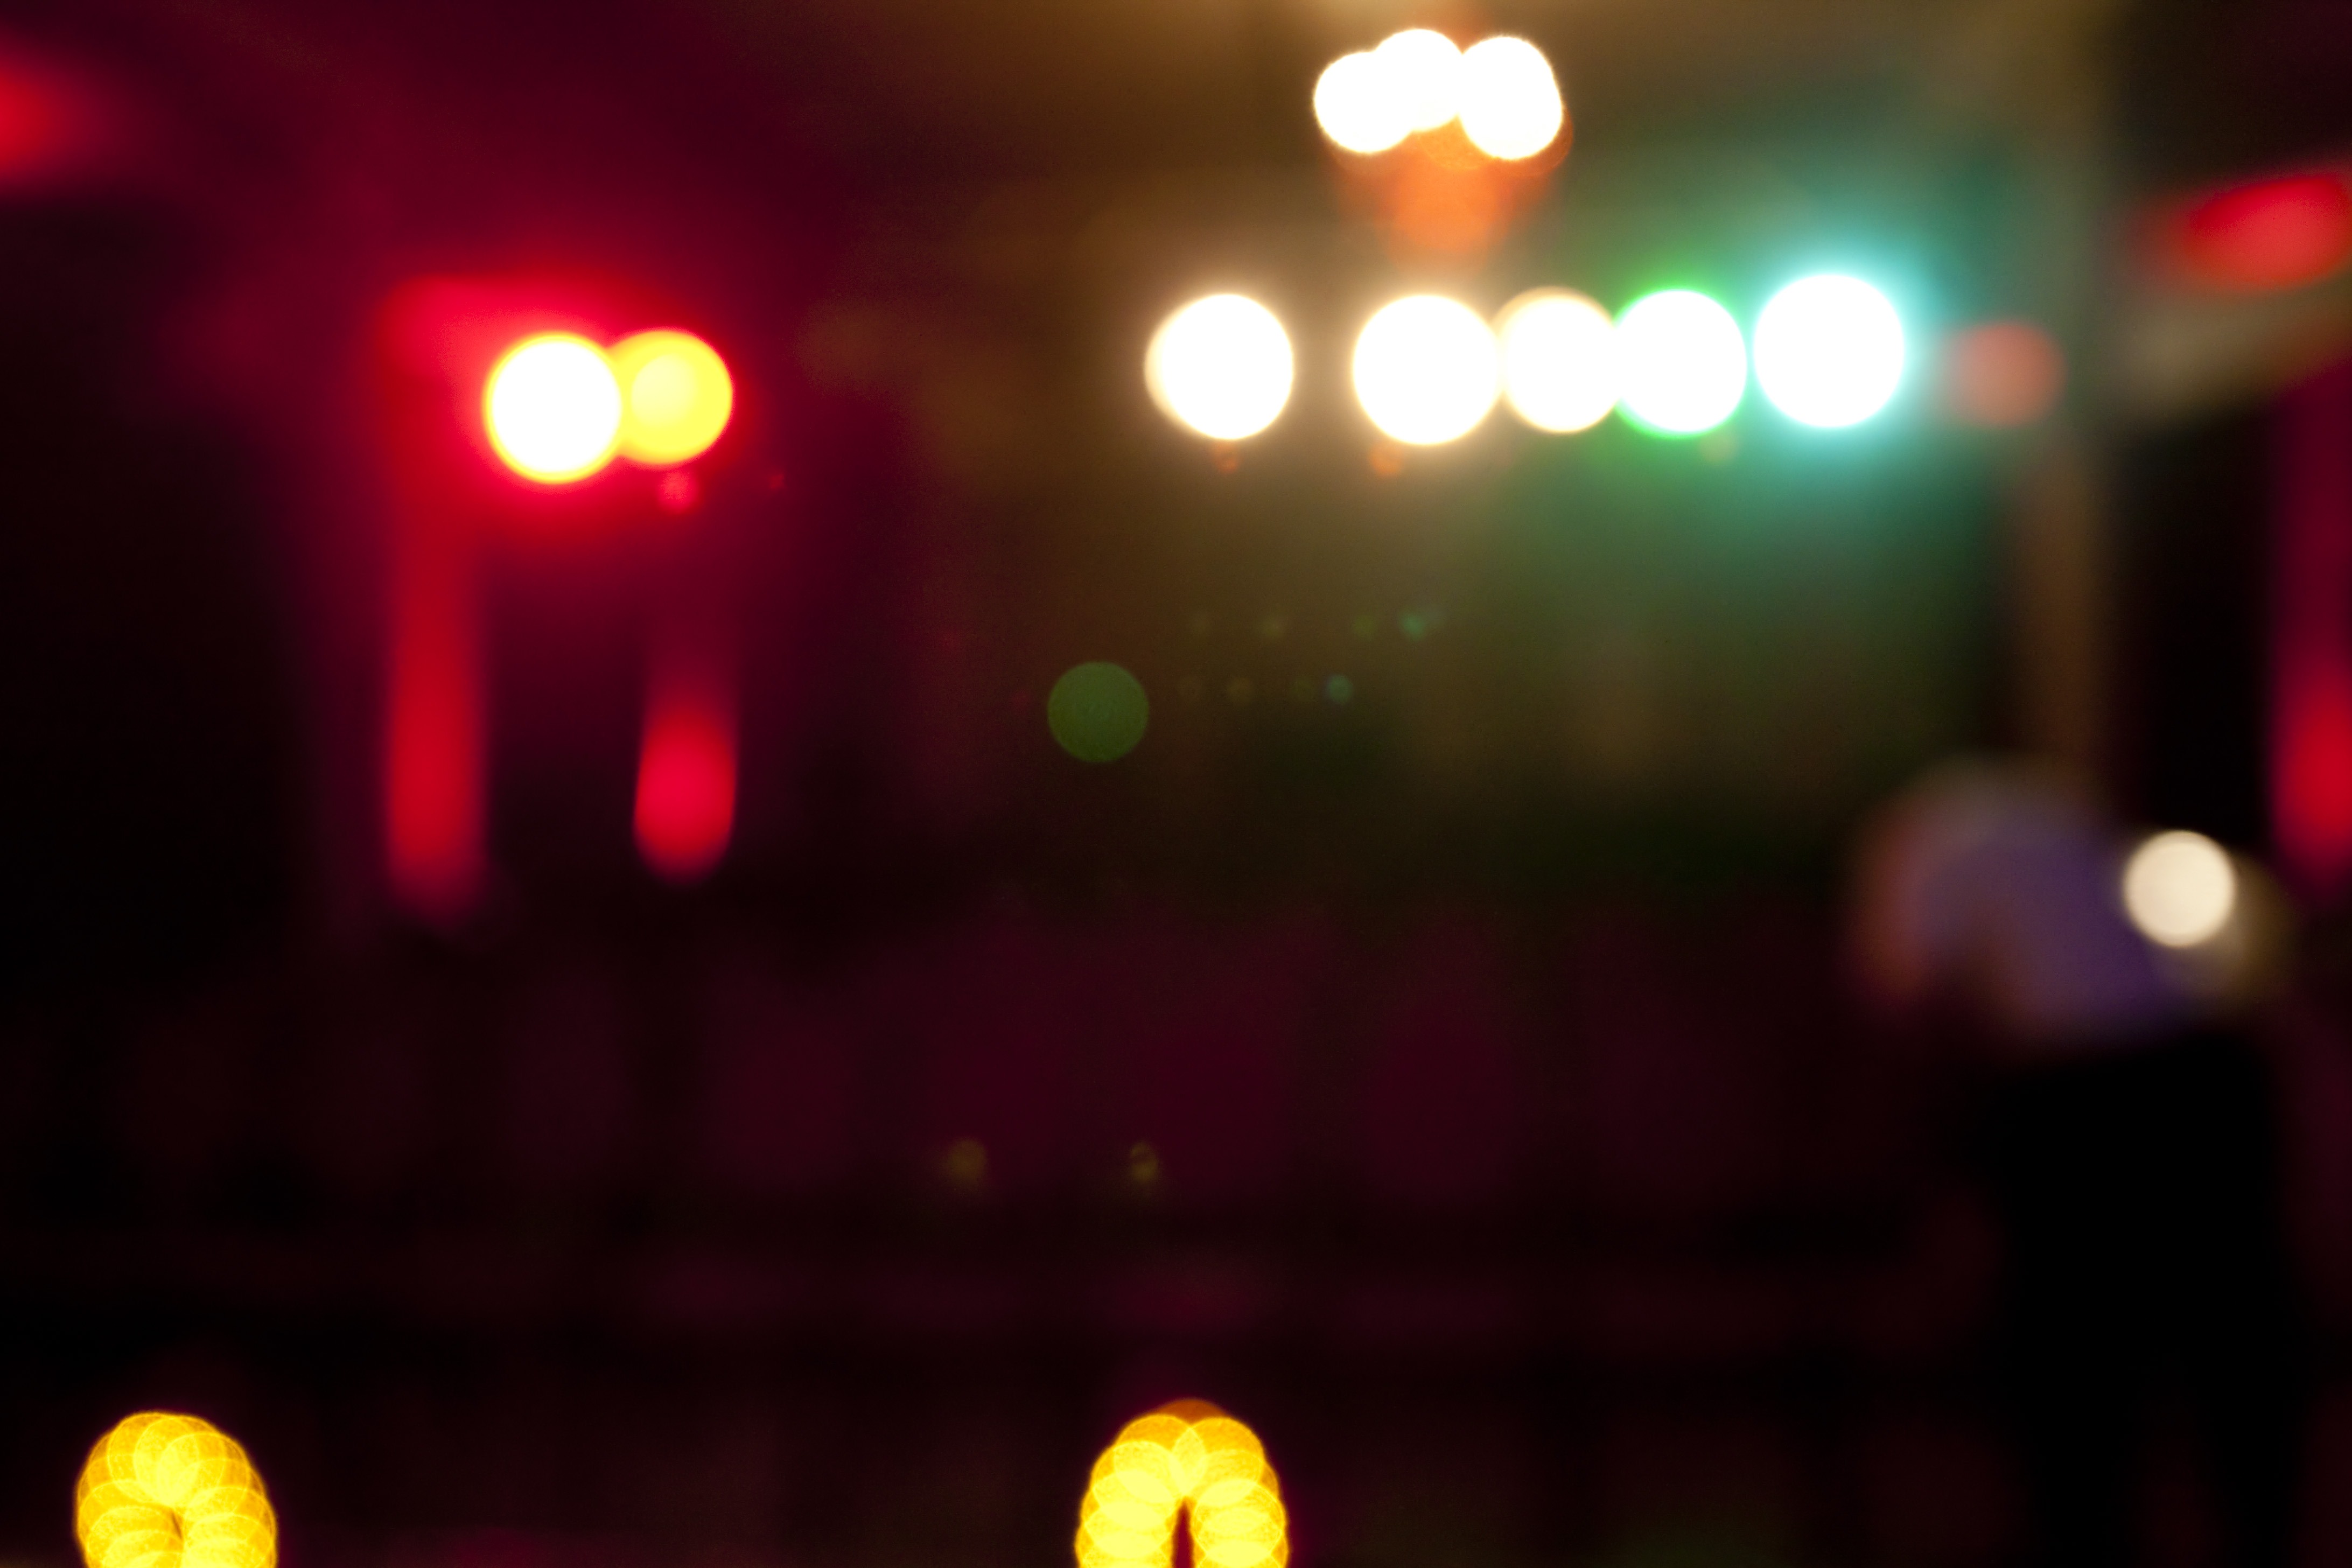
light, bokeh, night, atmosphere, red, color, darkness, colorful, lighting, spotlight, stage, theater